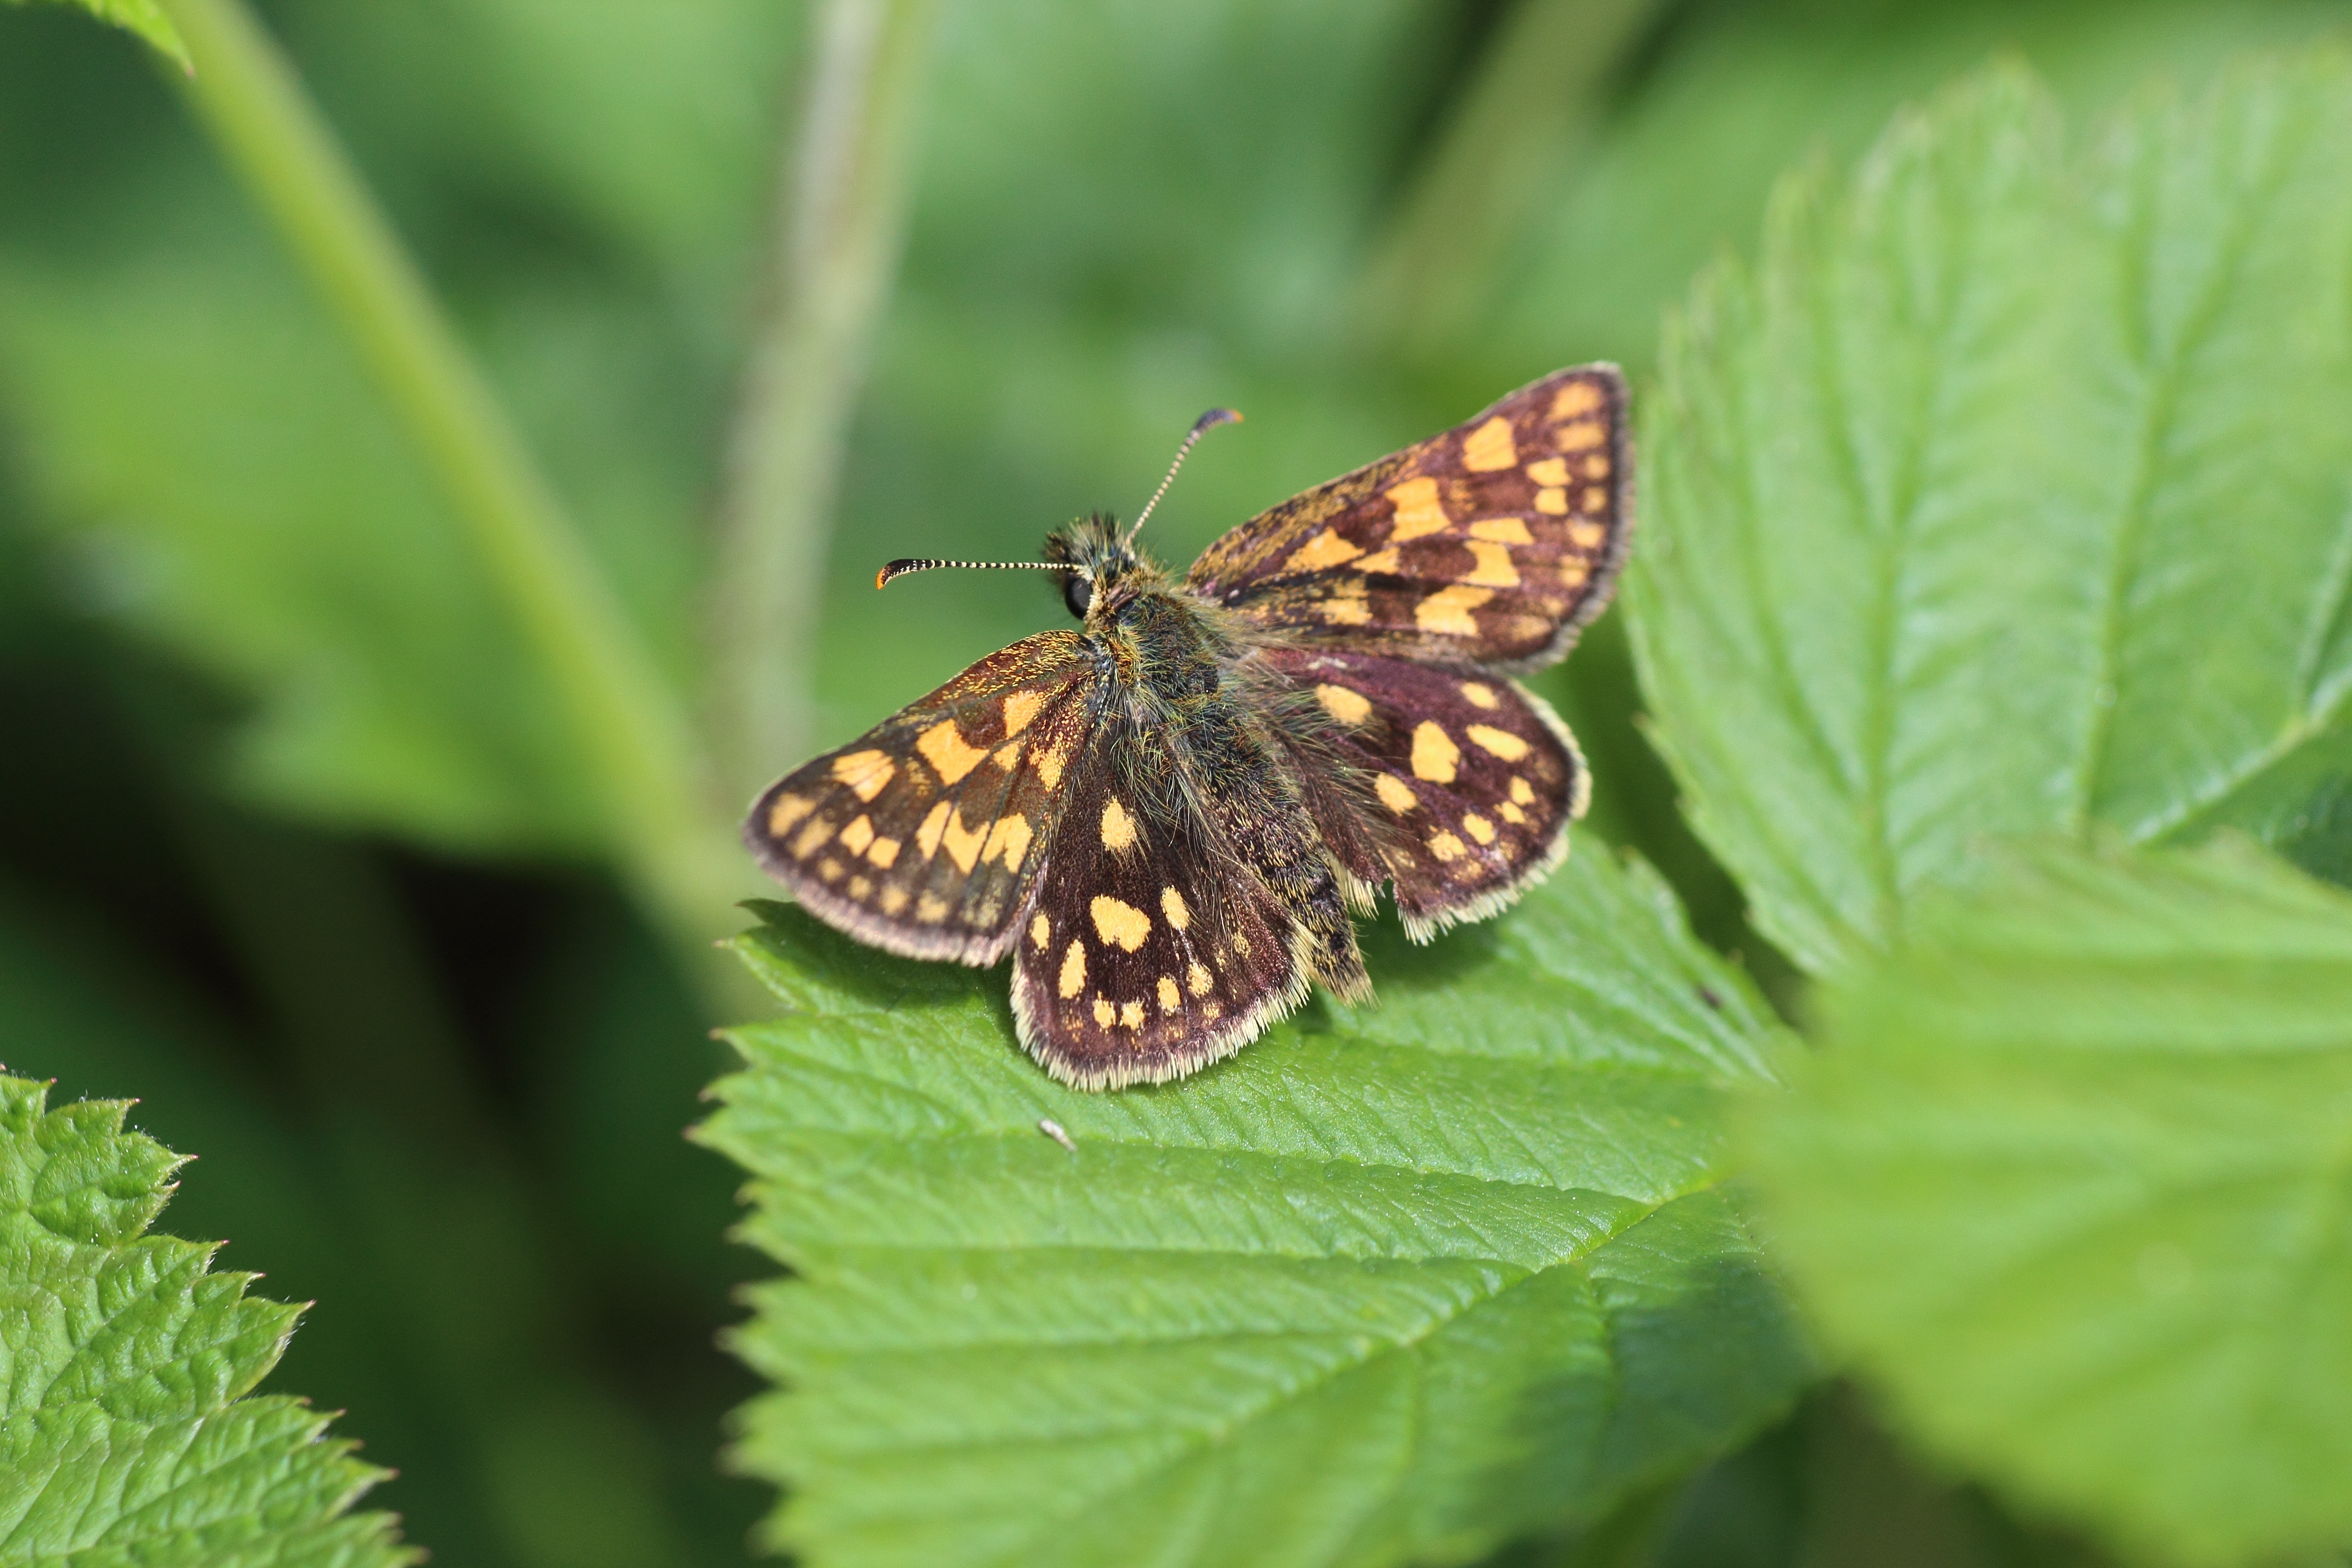
nature, forest, wing, leaf, flower, green, insect, botany, butterfly, close, fauna, invertebrate, roadside, pieridae, macro photography, arthropod, pollinator, moths and butterflies, lycaenid, brush footed butterfly, colias